Arthur Waskow

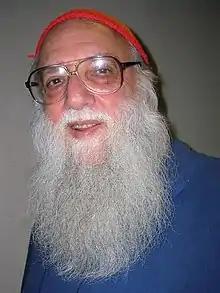
Arthur Waskow

Arthur Ocean Waskow (born Arthur Irwin Waskow, October 12, 1933) is an American author, political activist, and rabbi associated with the Jewish Renewal movement.